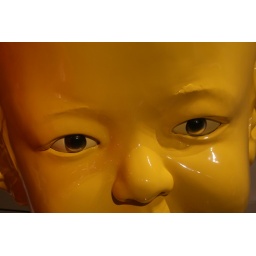
The building was constructed in 1933, as the clubhouse for the horse race course.